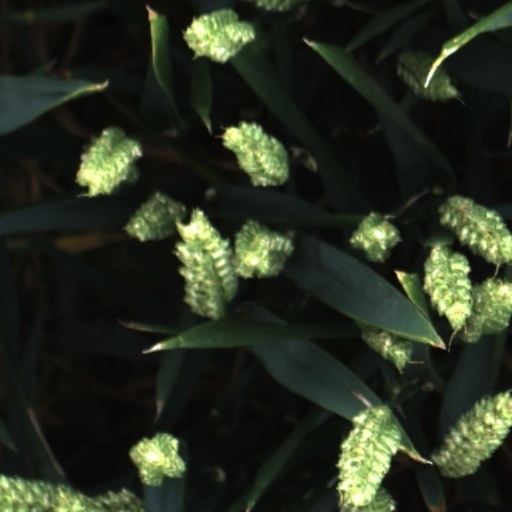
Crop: wheat